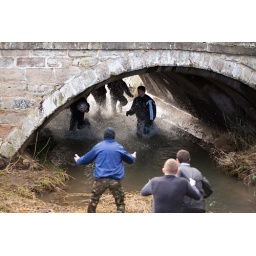
The ball is in the river